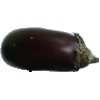
Label: eggplant